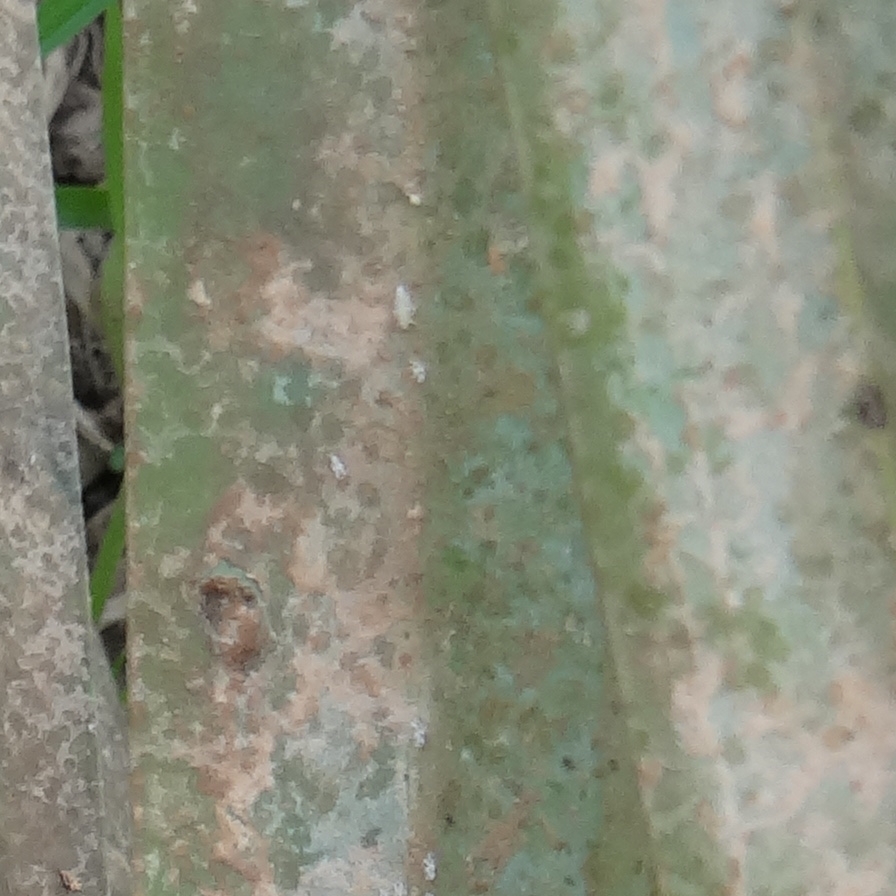
Label: Dubas